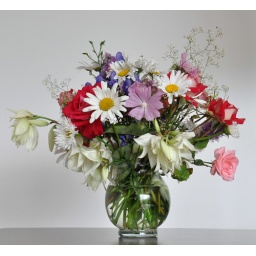
A bouquet of flowers from my friend Annie's garden, in memory of my Mom, who died recently. (10-07-31-2461)